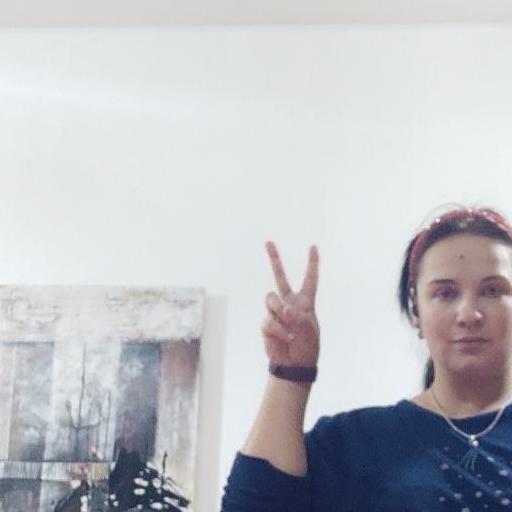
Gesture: peace